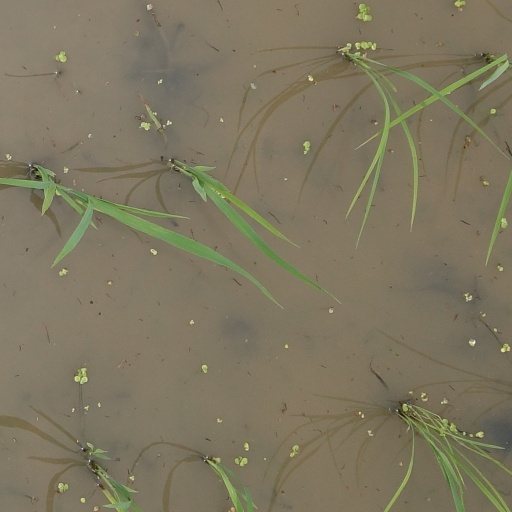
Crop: rice